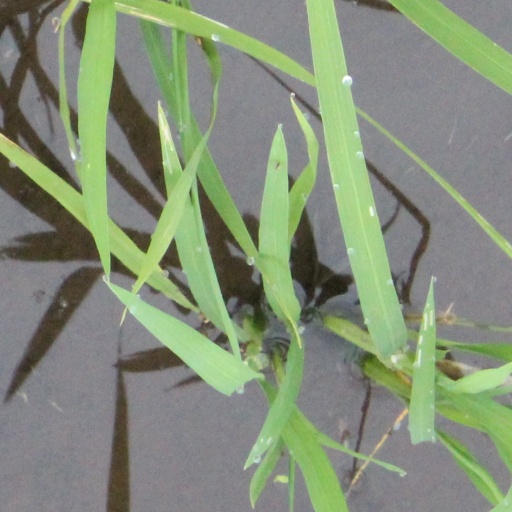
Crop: rice